Sigfrido Tiñga

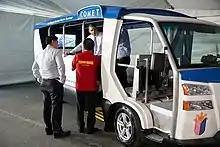
Global Electric Transport president Tiñga (left) looks as US president Barack Obama views the COMET electric vehicle at Sofitel Philippine Plaza Manila, Pasay in 2014

Tiñga received his bachelor's degree at University of the Philippines Diliman in 1986. He then pursued master of business administration from University of Oregon's Charles H. Lundquist College of Business from 1989 to 1991.